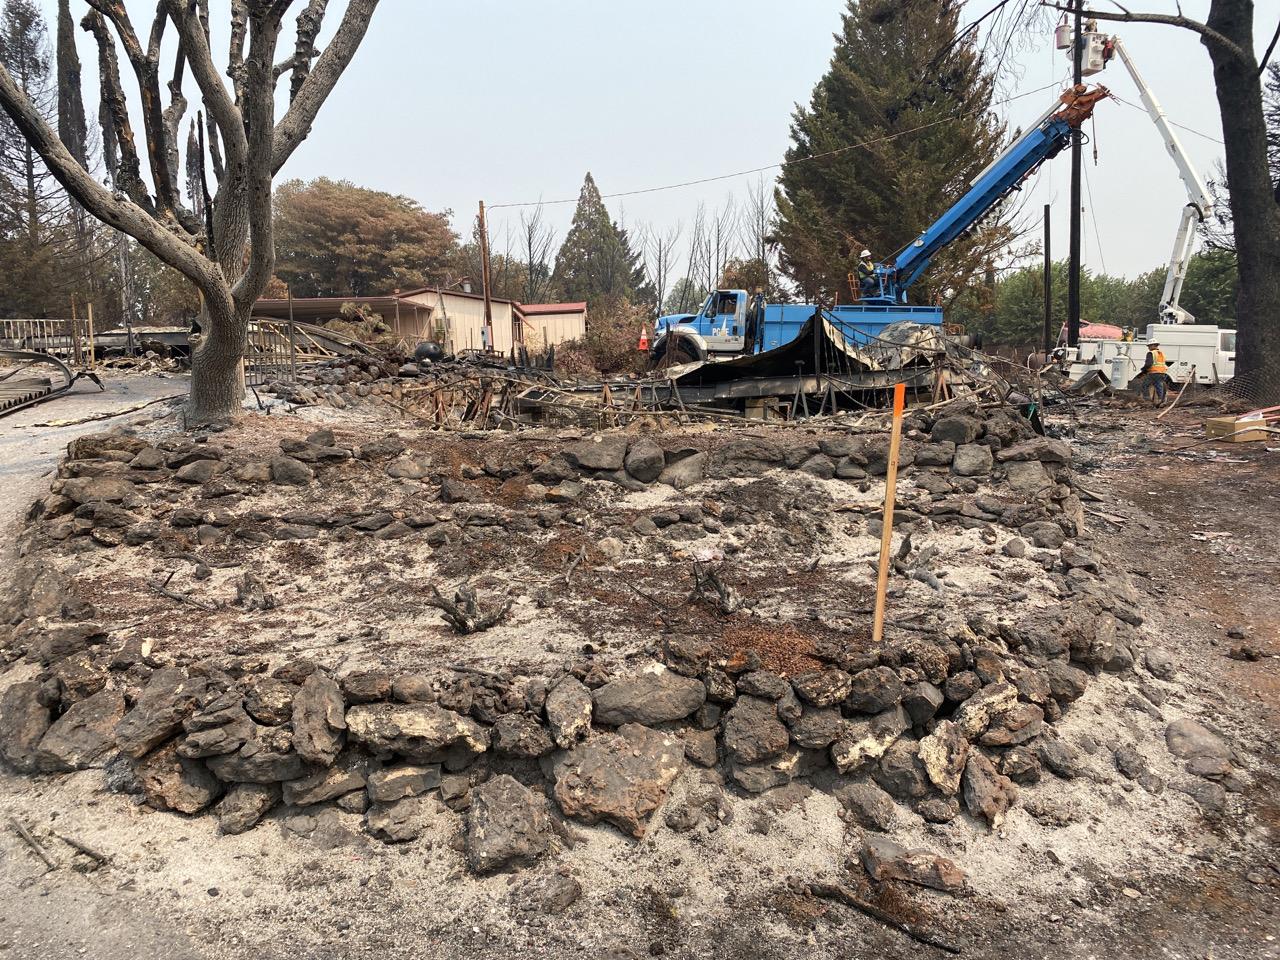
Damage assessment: destroyed